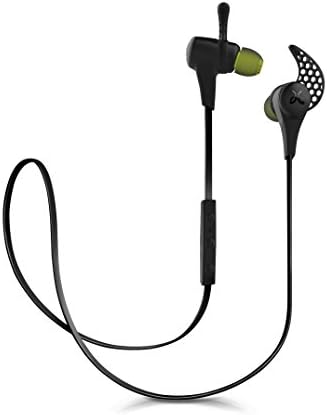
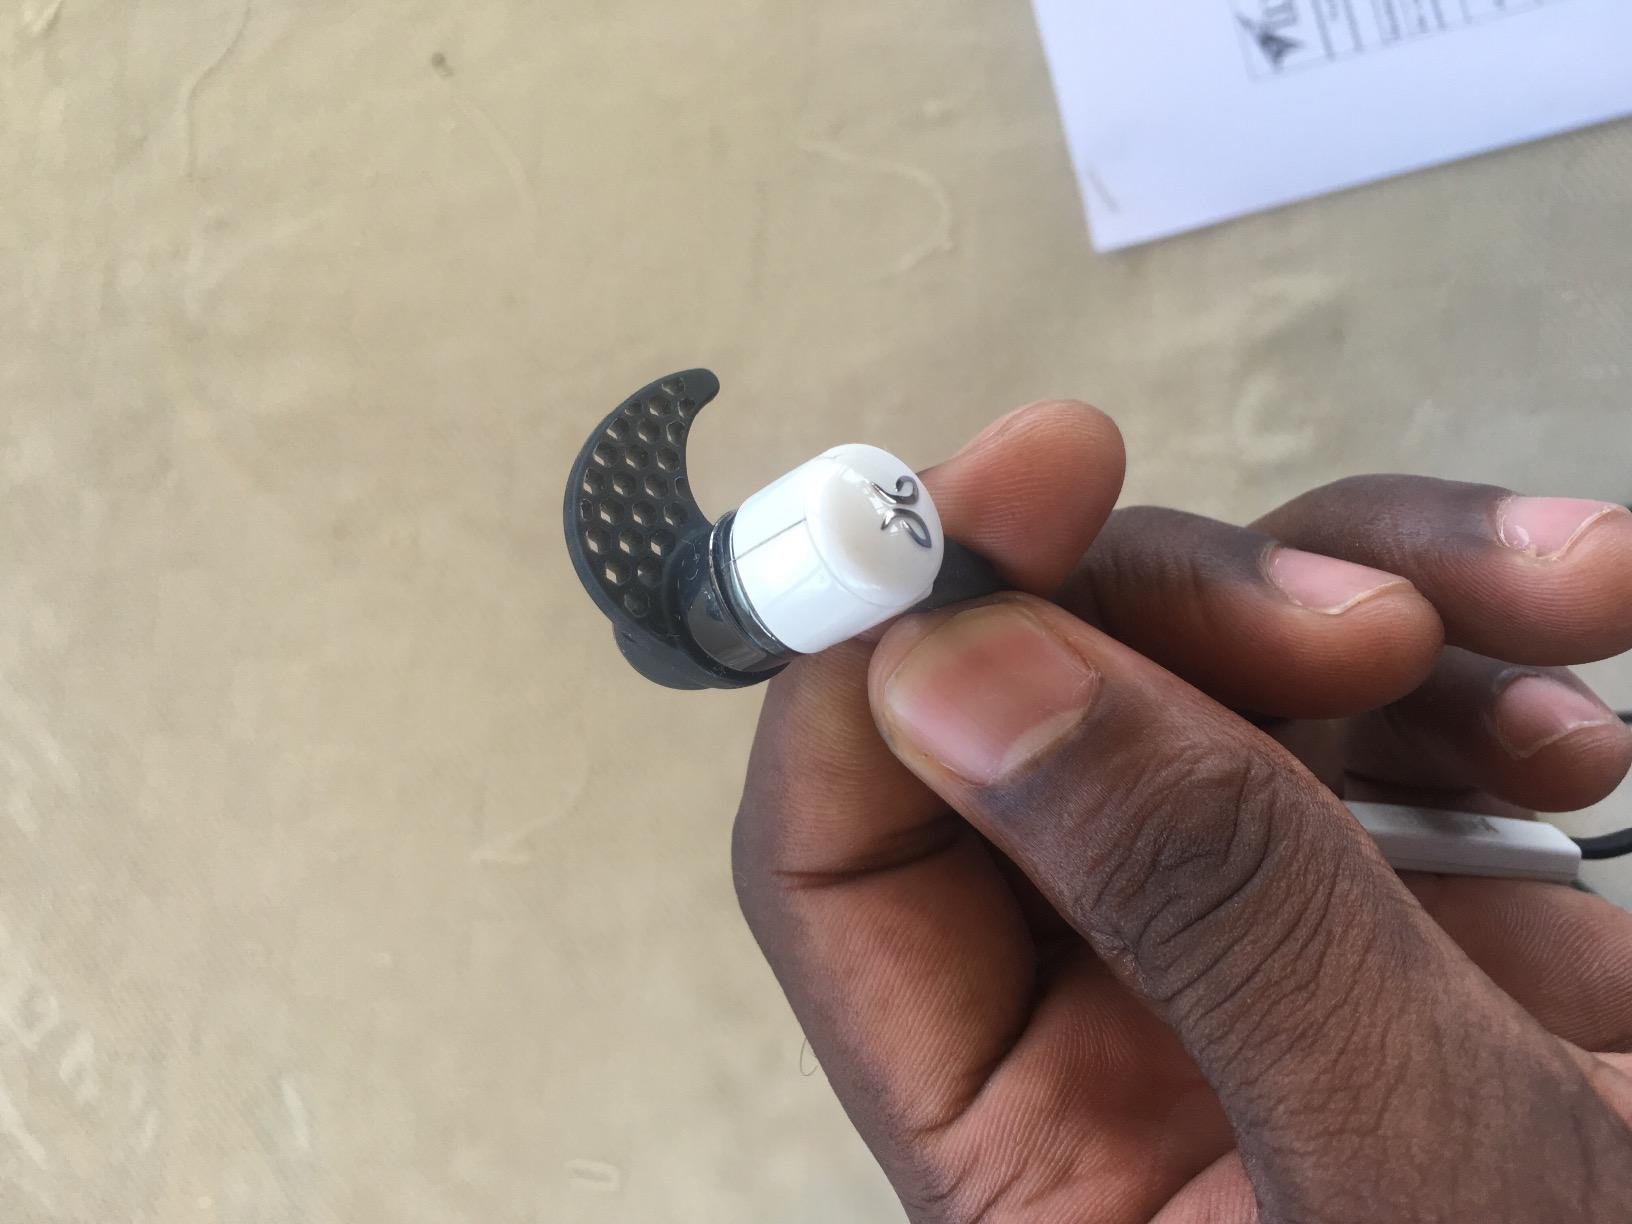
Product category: headphones
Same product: no